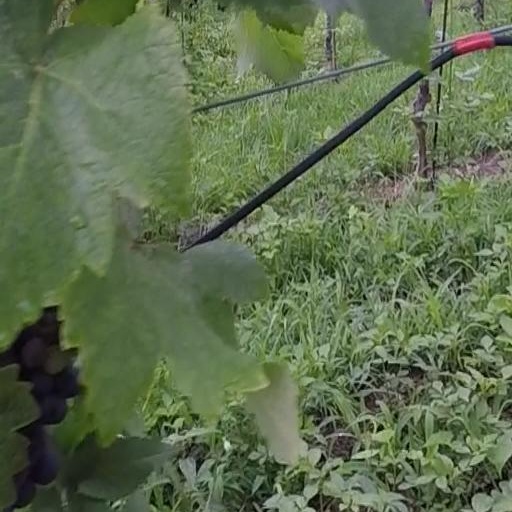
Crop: grape